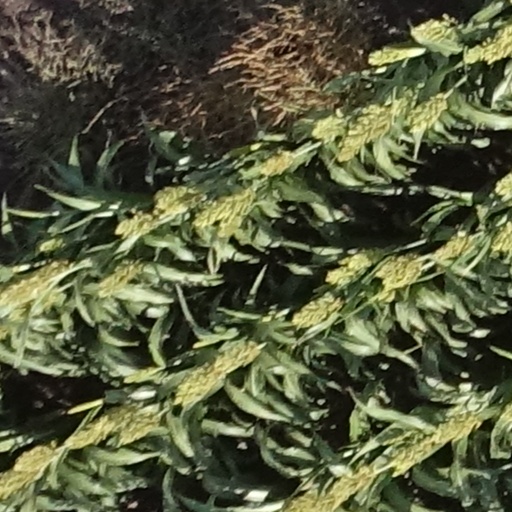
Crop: sorghum